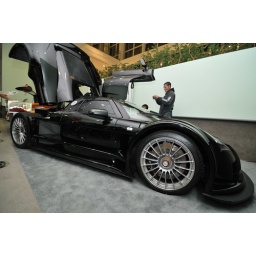
There were two Gumpert Apallo's on display. The black and orange one. Gumpert was allowing people to sit in the black one.